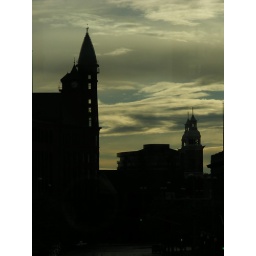
I enjoyed the image of light through the near silhouette views of towers of the Review building and Cathedral of Our Lady Lourdes